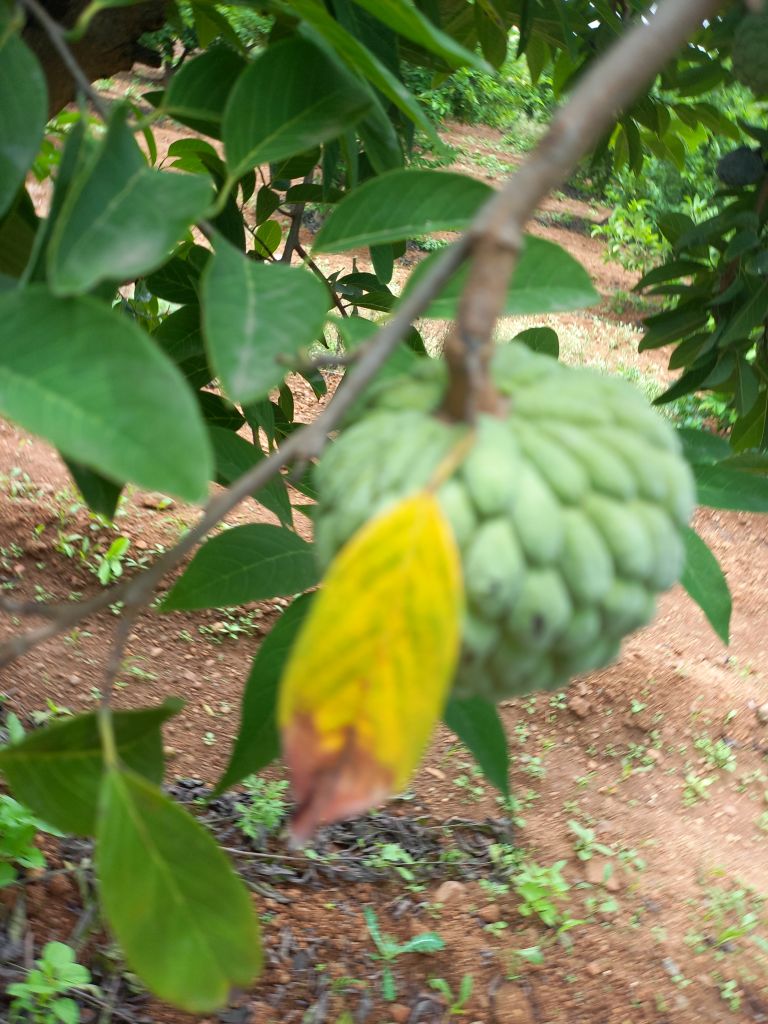
Disease label: Leaf spot on Leaves